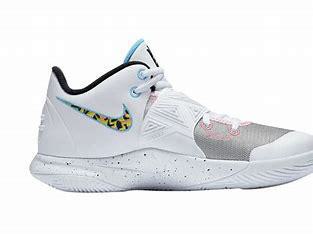
Brand: Nike
Model: Kyrie Flytrap 3